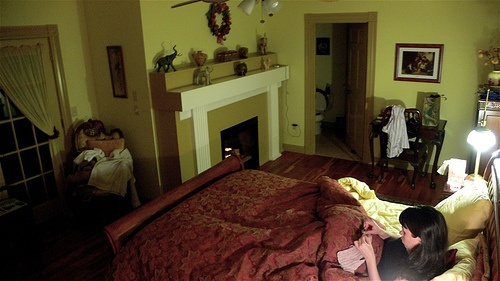
A bedroom with a bed and other furniture and accessories.
A woman laying in bed in front of a fire place.
A woman knitting in bed under her red covers.
A lady in a very big bed in a big room.
A woman in bed with a fireplace in the room